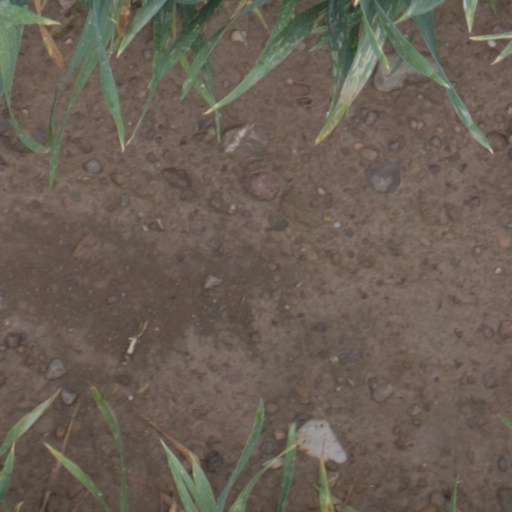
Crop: wheat